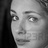
Emotion: neutral